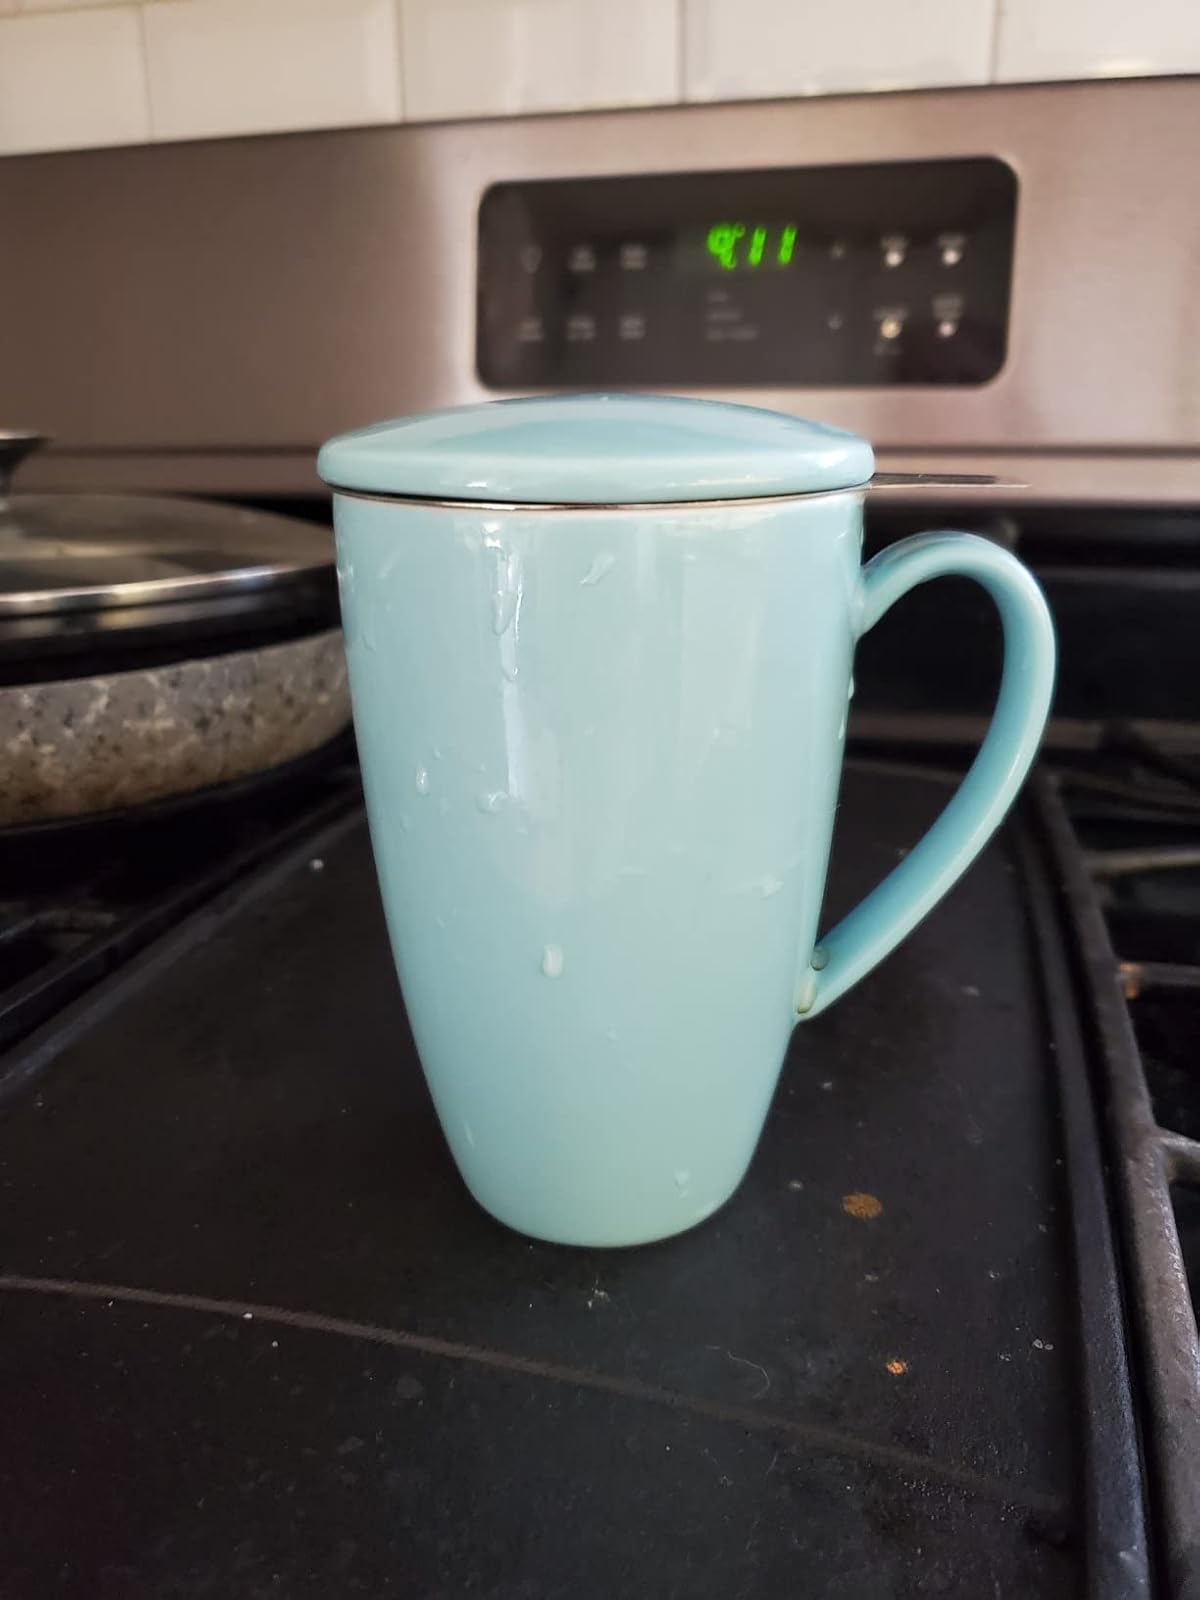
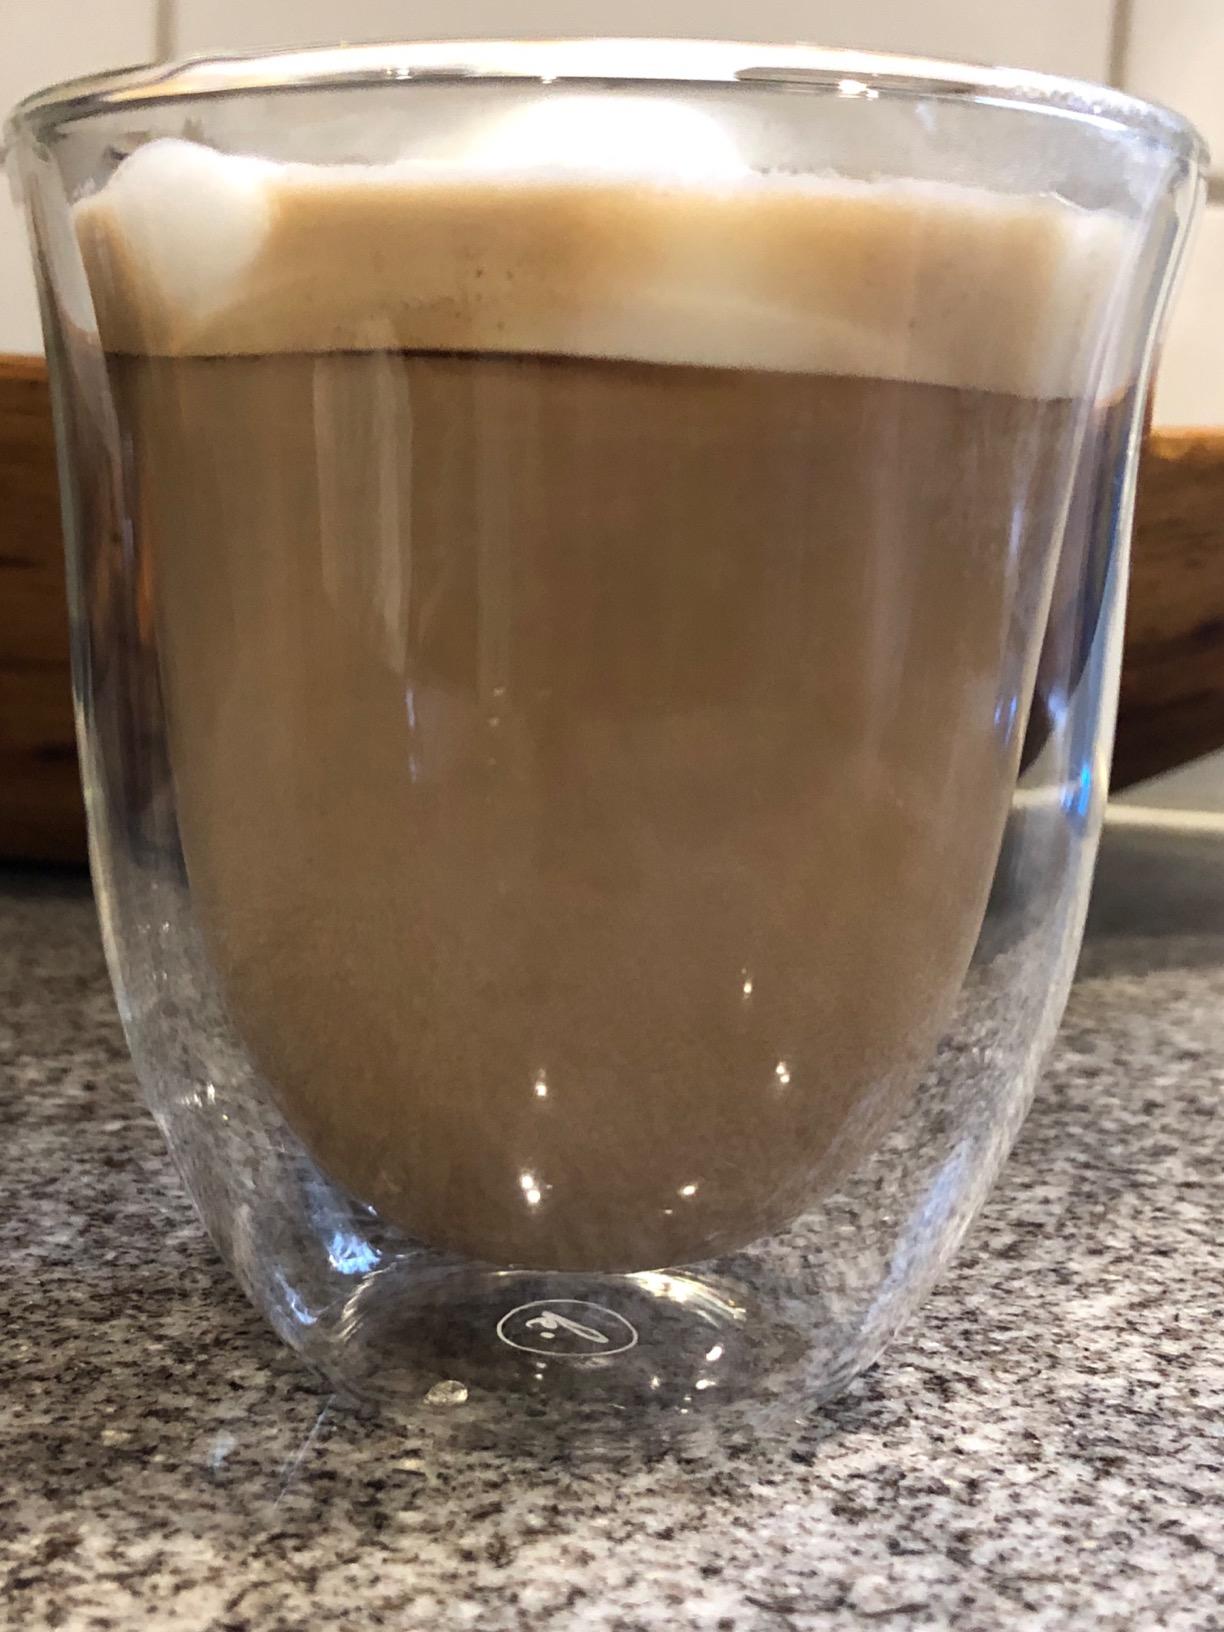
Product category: items_mug
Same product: no